Siege of Montmédy

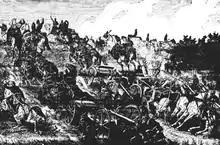
Prussian artillery of the war of 1870–1871, Edmund Ollier, "Cassell's History of the War Between France and Germany", 1870–1871, 1894

A new commander-in-chief, Battalion Commander Tessier, is appointed on October 18 and arrives in Montmédy to take up his duties, and on October 28, Reboul remaining commander of the place. The new governor, engineer officer, develops the fortifications that were still very insufficient and reorganises the troops. The isolated soldiers are regrouped in only one, the "Battalion of Montmédy" comprising 6 companies of infantry and one of cavalry. From the beginning of November, the new commander ordered daily 38 reconnaissance within a radius of 17 to 18 km.